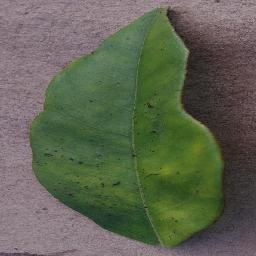
Label: Orange___Haunglongbing_(Citrus_greening)